Jasper Morrison

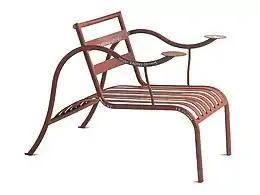

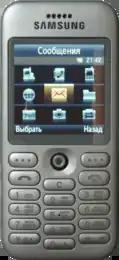

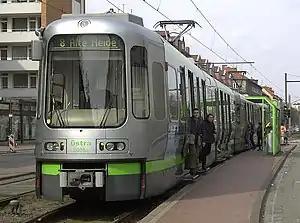

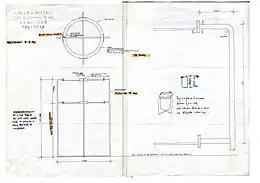

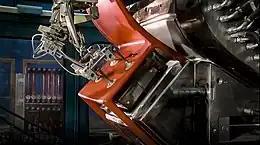

Morrison was born in London, England, and was educated at Bryanston School in Dorset. His design studies began with a foundation course at Ravensbourne College of Art (1978–79), after which he studied at Kingston Polytechnic, graduating in 1982 with a Bachelor of Design degree. He then attended the Royal College of Art, from which he received a master's degree in Design in 1985. He also studied at the Berlin University of the Arts (formerly the Hochschule für Bildende Künste).